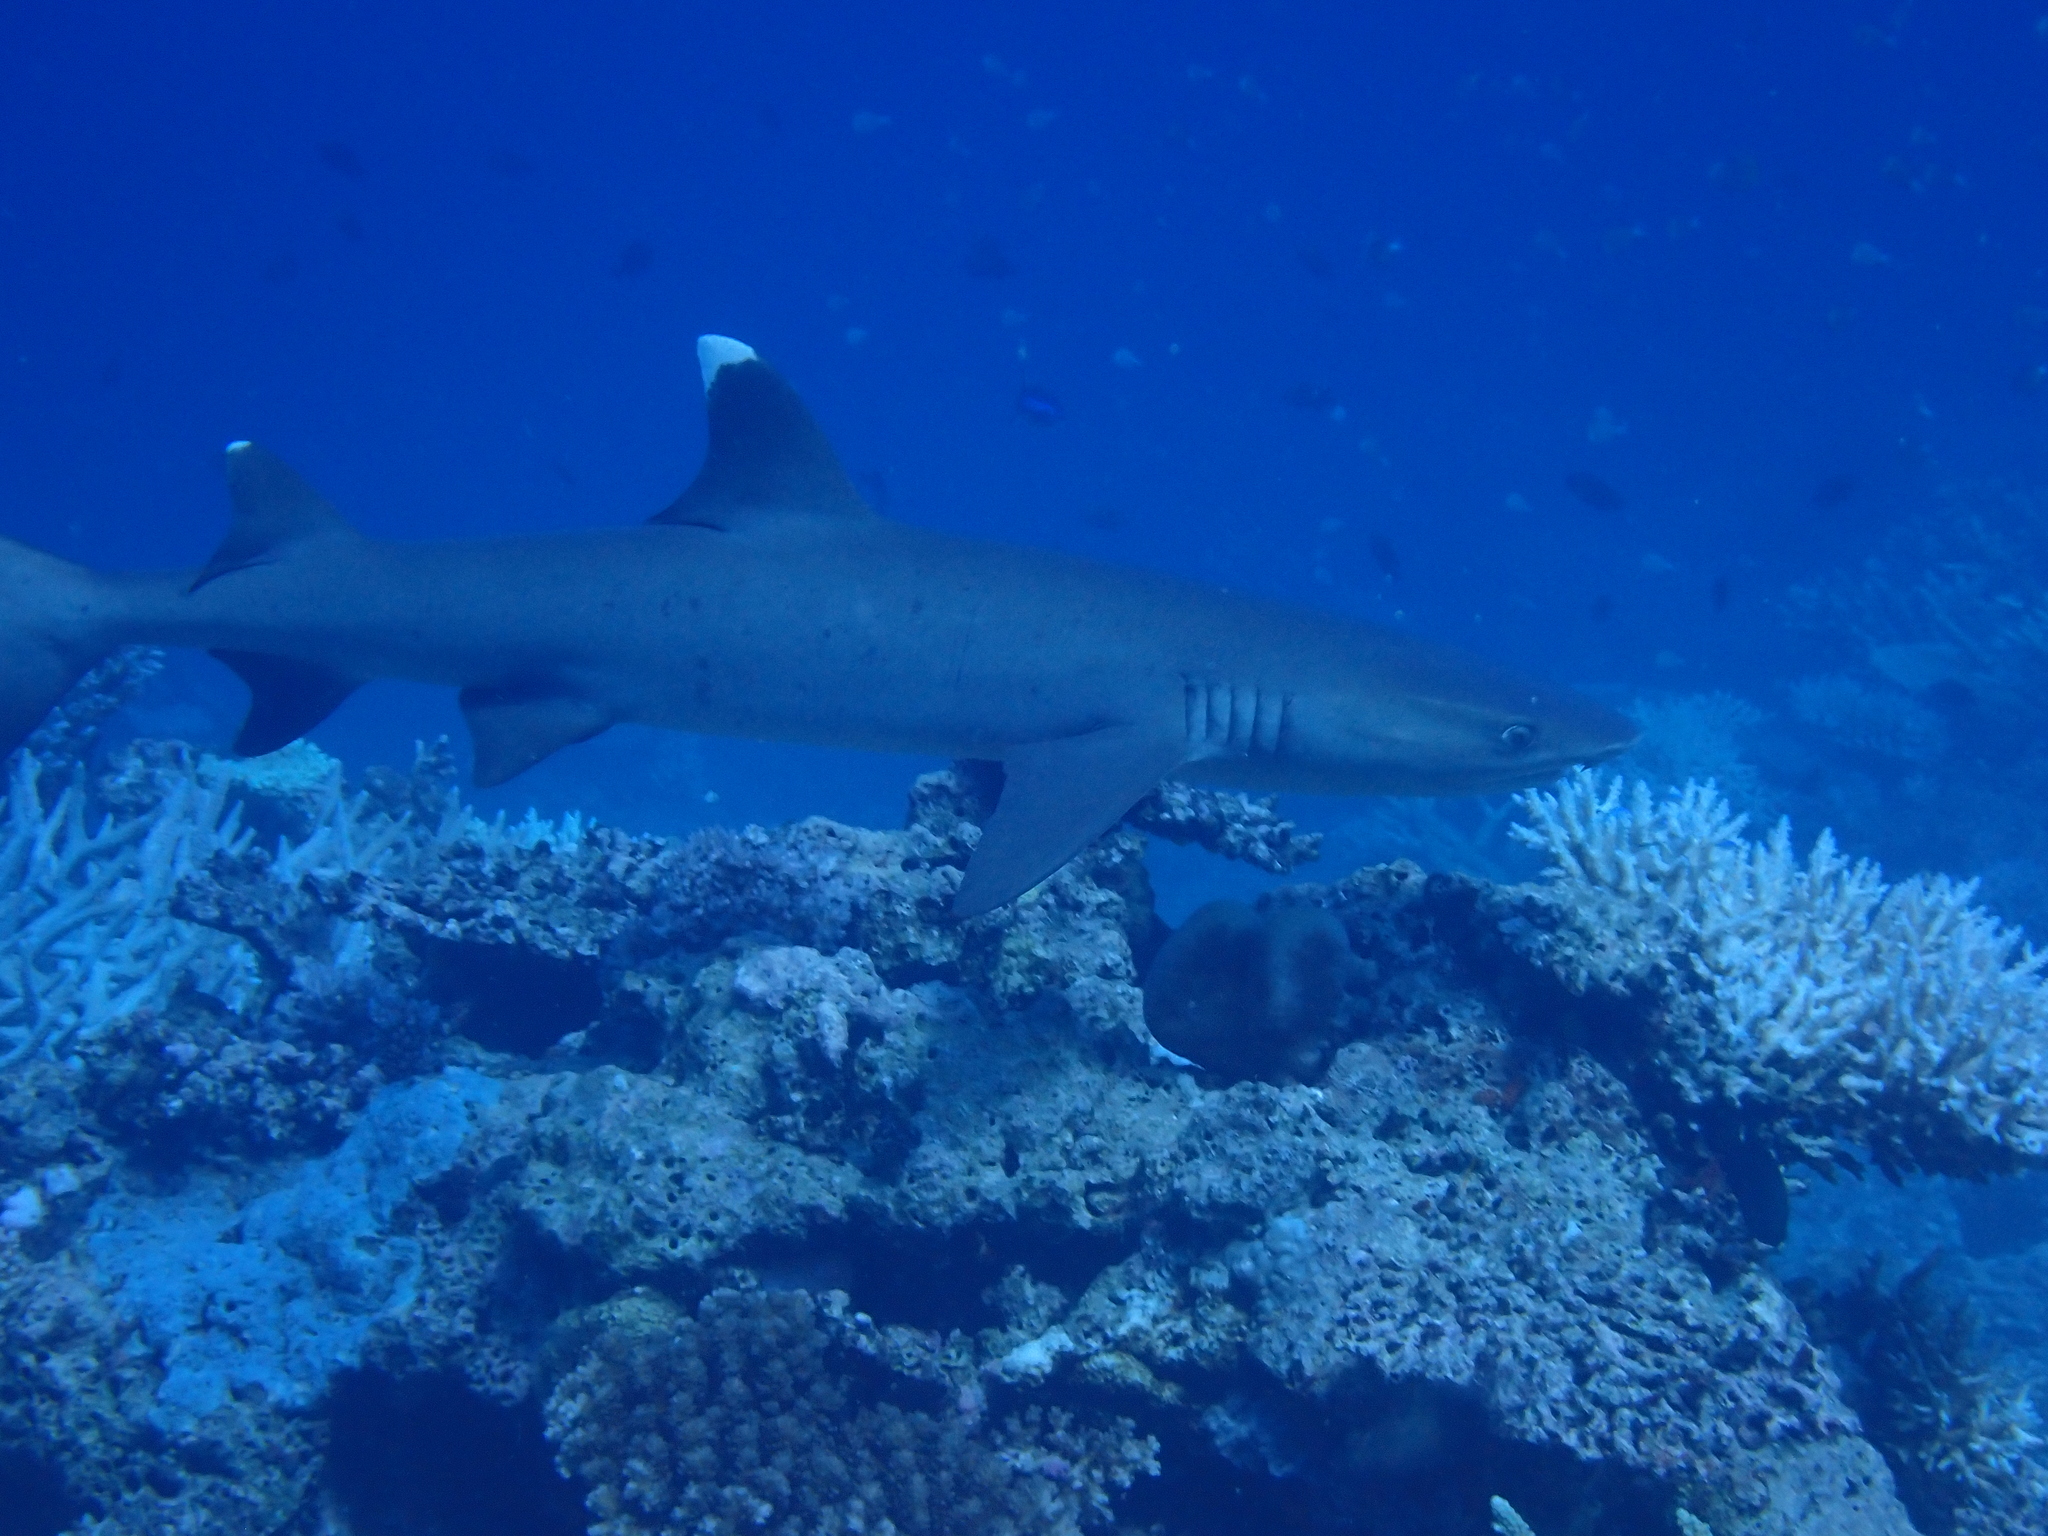
fish (species not among the labelled classes)